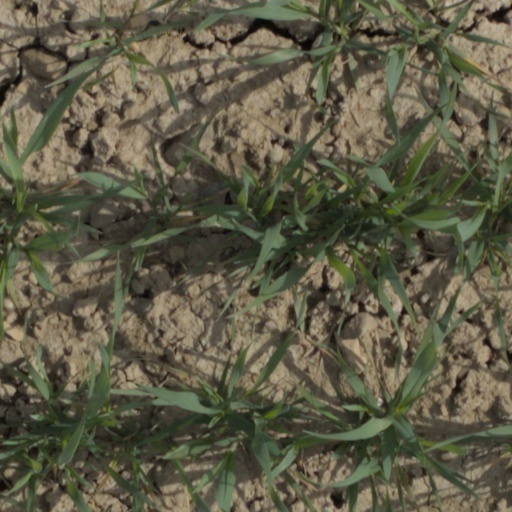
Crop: wheat